Royal Marines

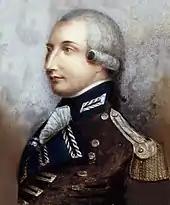
Major General John Tupper His Majesty's Marine Forces

In 1788 a detachment of four companies of marines, under Major Robert Ross, accompanied the First Fleet to protect a new colony at Botany Bay (New South Wales). Due to an error the Fleet left Portsmouth without its main supply of ammunition, and were not resupplied until the Fleet docked in Rio de Janeiro midway through the voyage. Some scholars contend that the Marines deliberately spread smallpox among Australia's Indigenous population in order to protect the settlement, but this incident does not appear in contemporaneous Marine or government records and most researchers associate the disease outbreak with other causes.